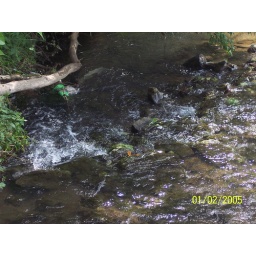
RuShInG rIvEr!! Just kidding, just some water running over some rocks in a river...